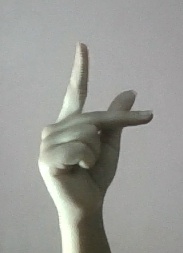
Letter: dha